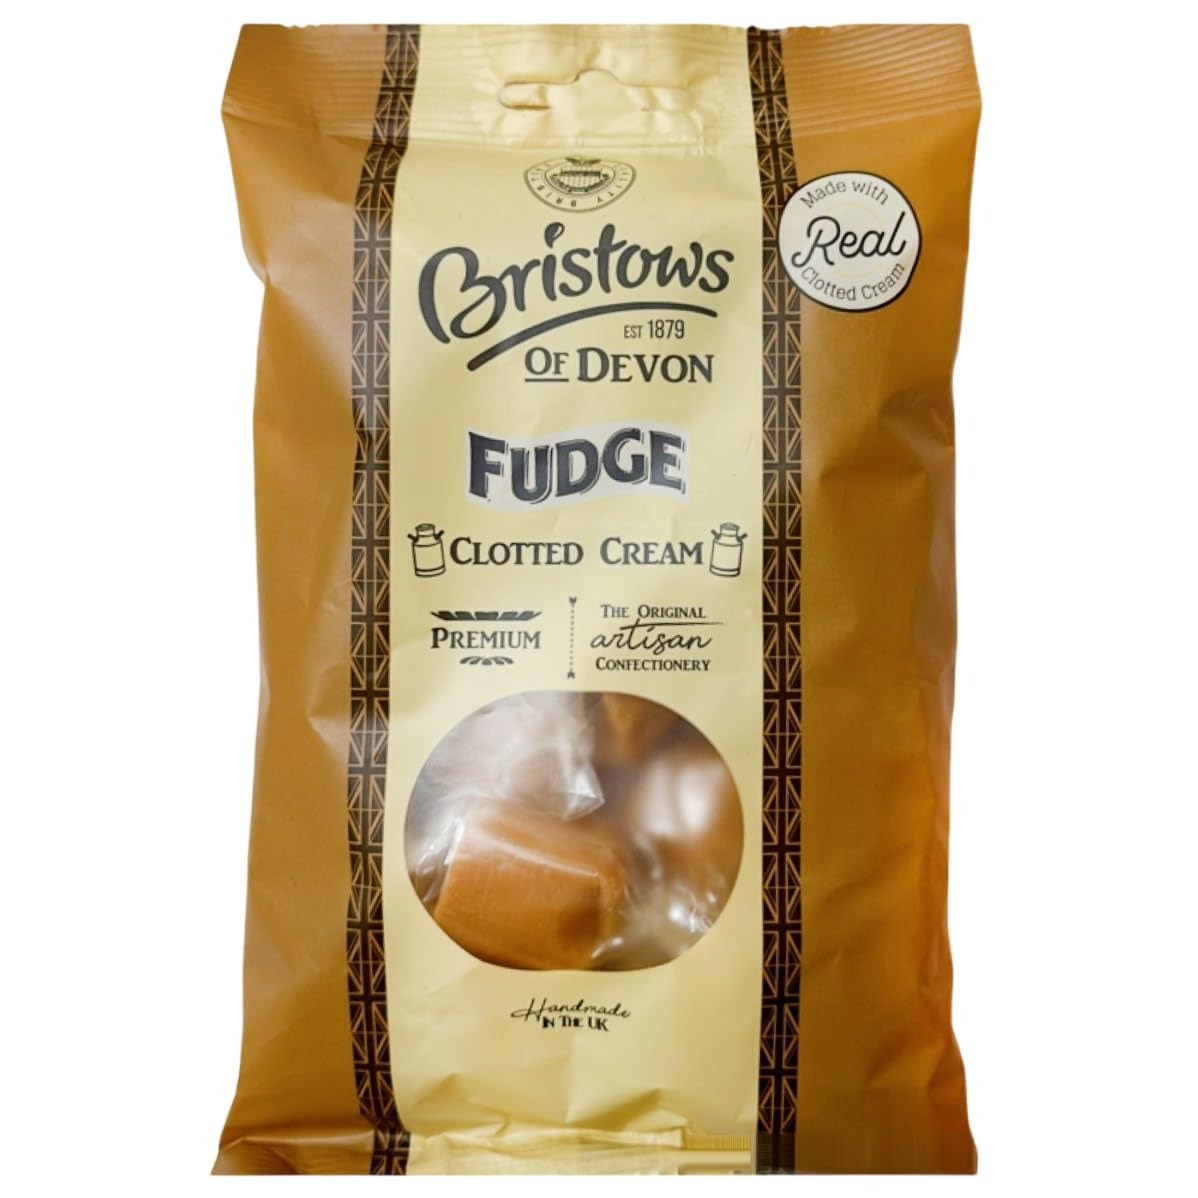
Item Name: Bristows Clotted Cream Fudge 150g (Pack of 3)
Bullet Point 1: Vanilla flavored fudge made with Cornish clotted cream
Bullet Point 2: A smooth creamy taste in every bite
Bullet Point 3: No artificial flavors
Product Description: When you’re feeling in need of a treat, nothing can beat this wonderfully soft and creamy luxury clotted cream fudge
Value: 15.9
Unit: Ounce

Price: 18.38